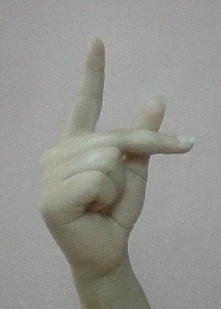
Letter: dha